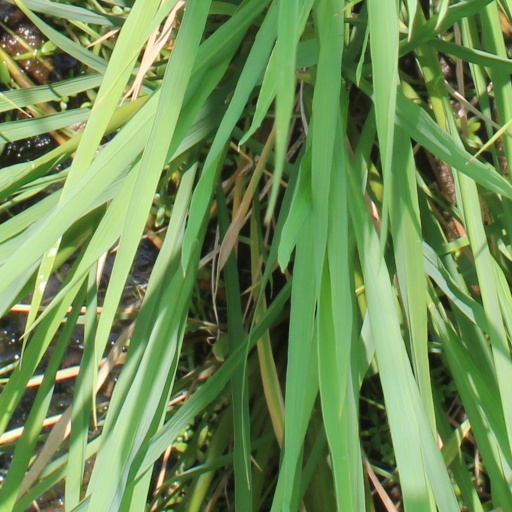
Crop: rice